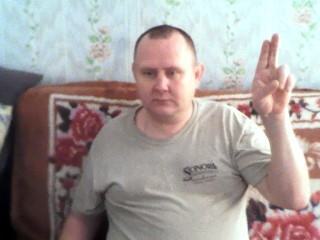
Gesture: two_up